Joseph Benavidez

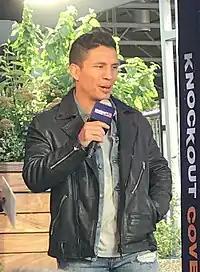
Joseph Benavidez in 2017

Benevidez was expected to face Ben Nguyen on June 11, 2017, at UFC Fight Night 110. However, Benavidez pulled out of the fight on May 10 with a knee injury and was replaced by Tim Elliott.